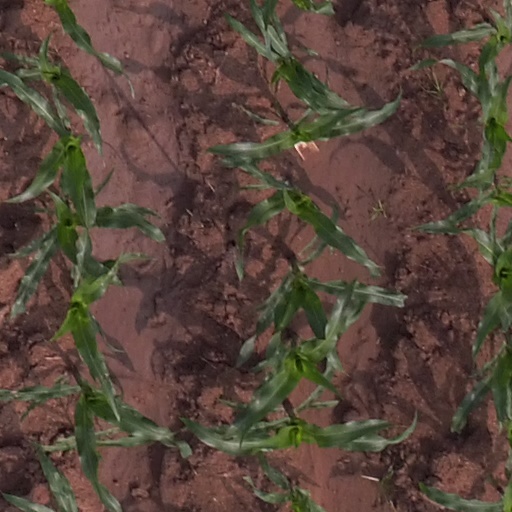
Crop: maize; corn